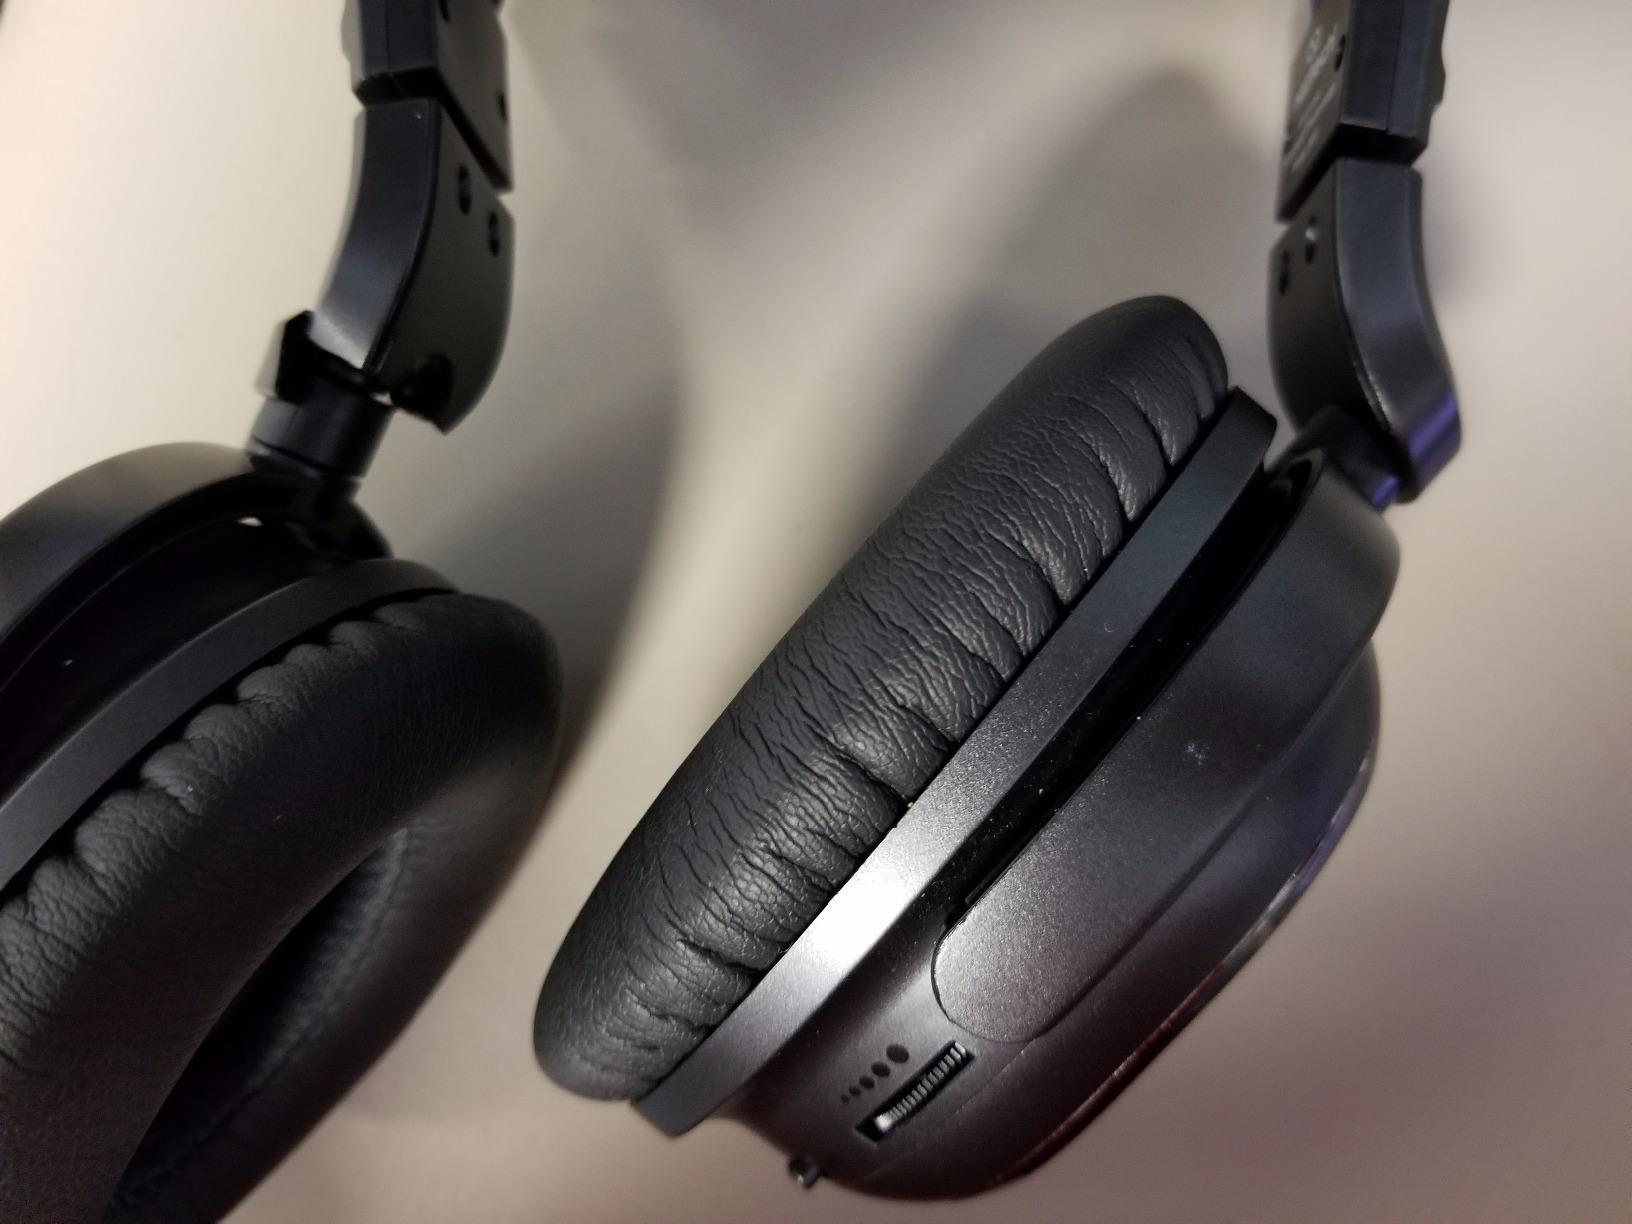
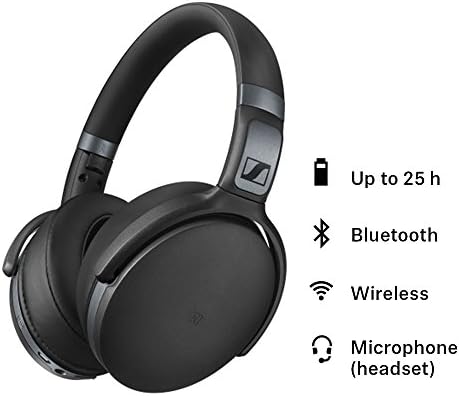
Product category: headphones
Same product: no